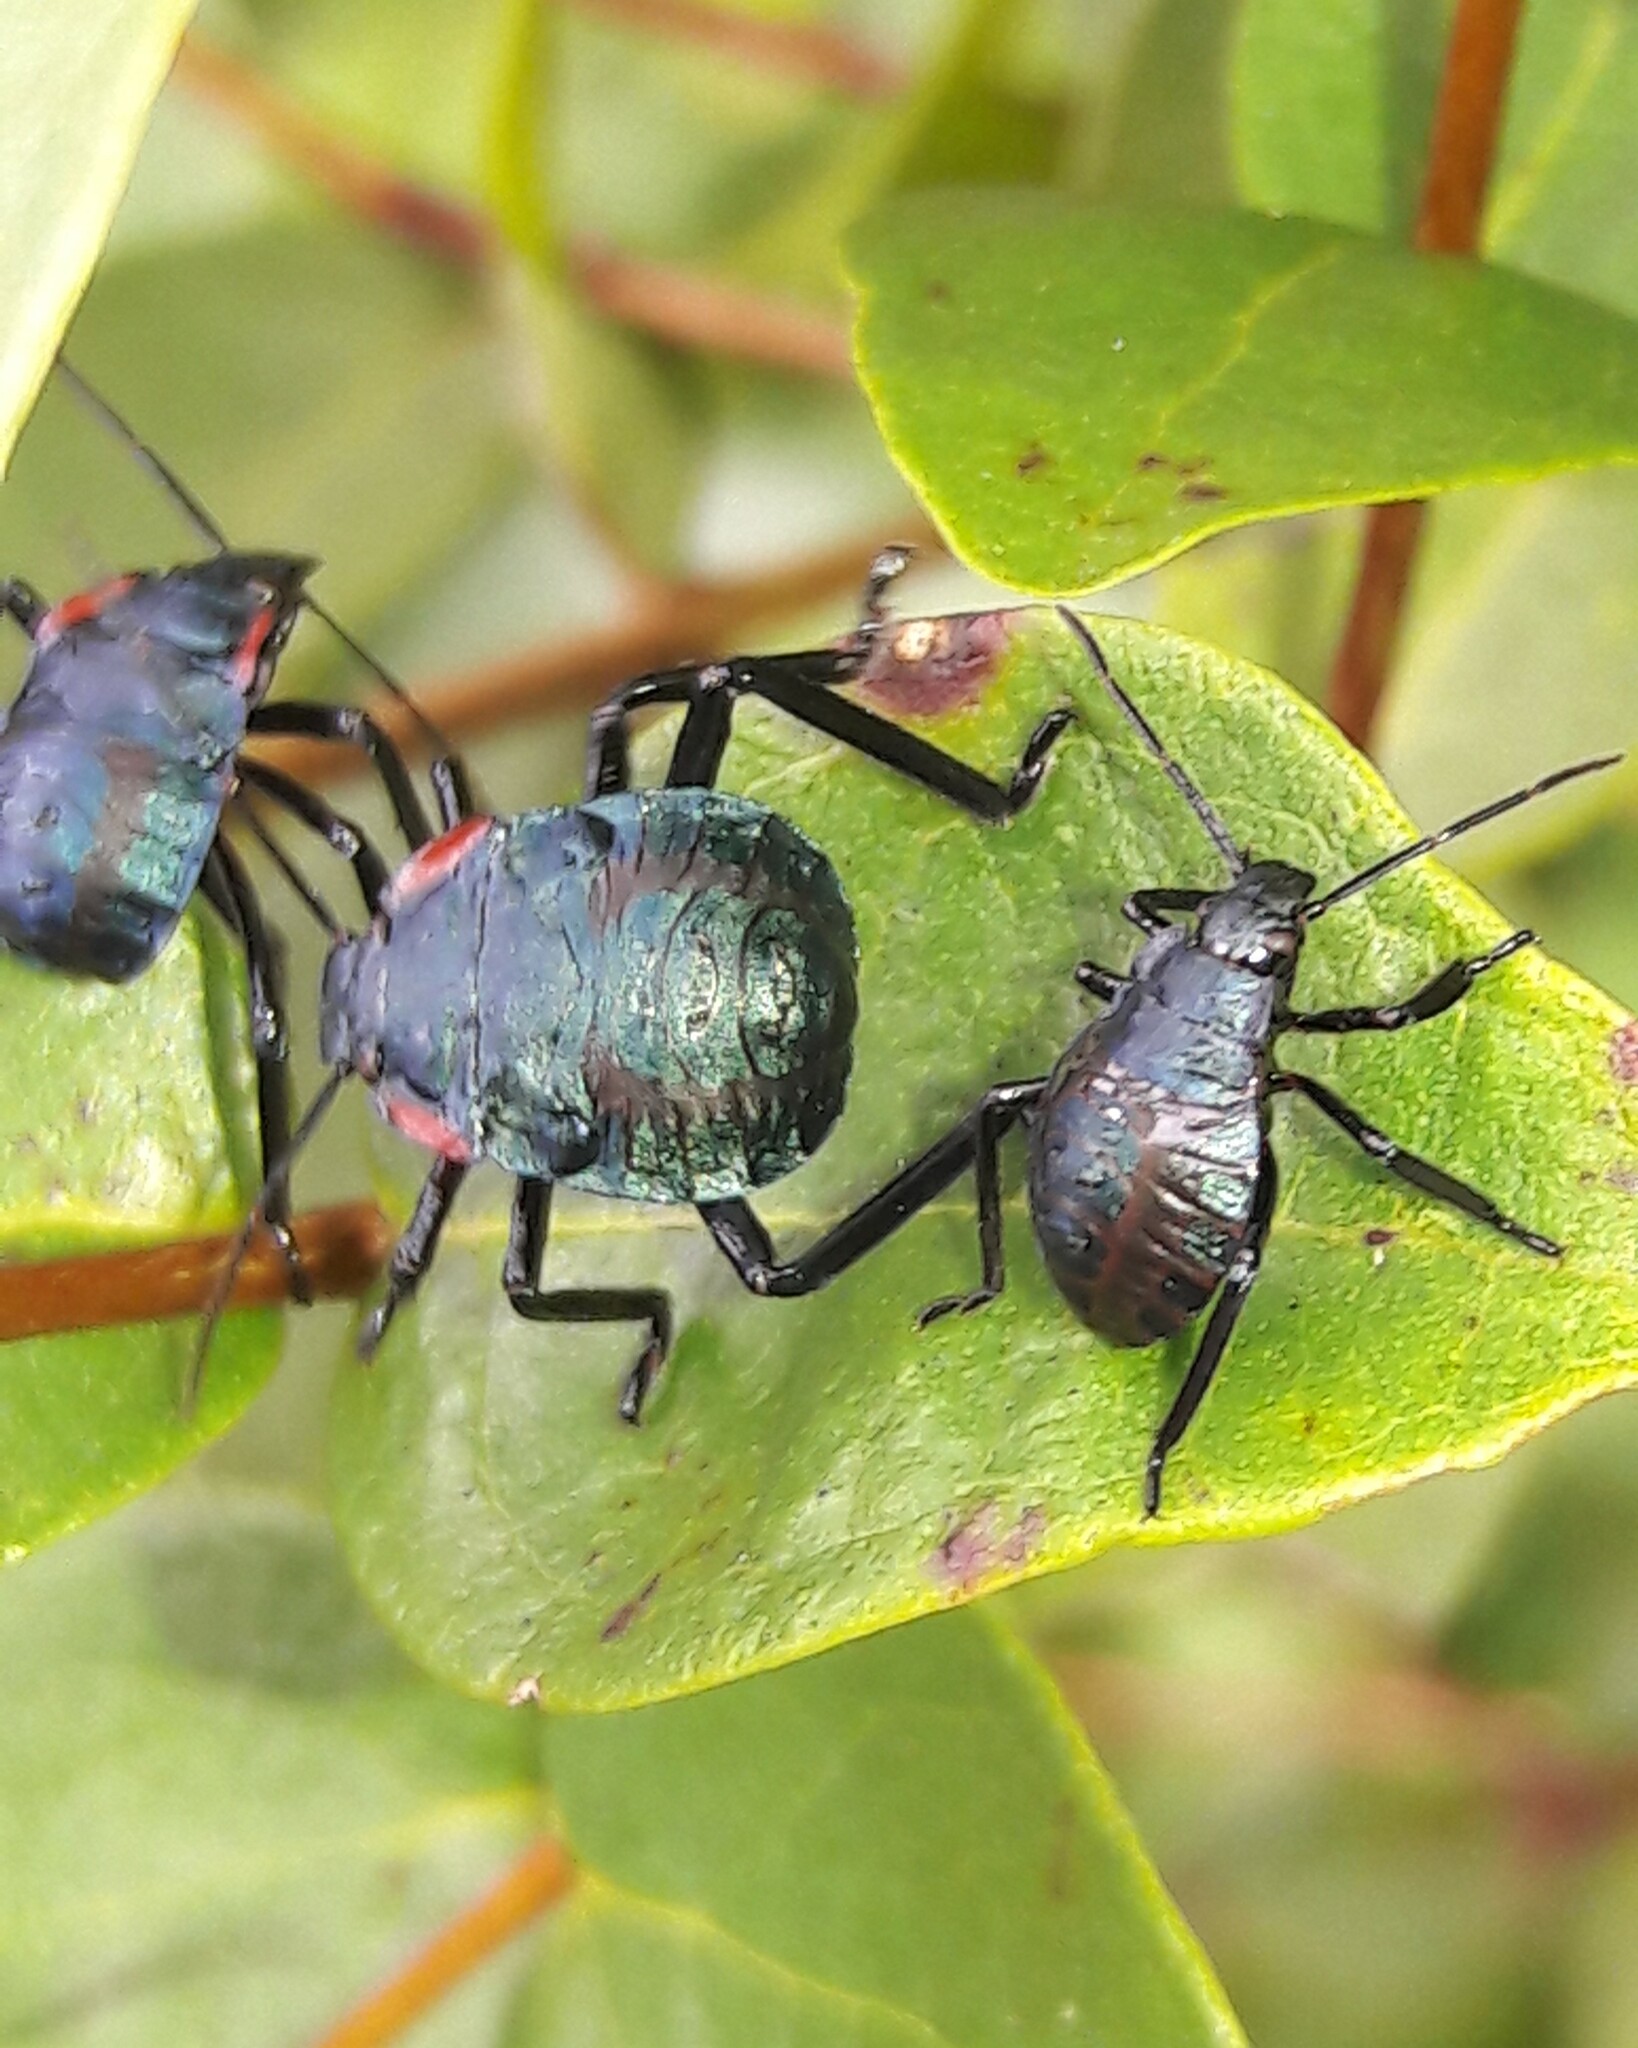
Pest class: stink_bug